Golden ratio

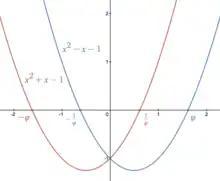
The golden ratio and its negative reciprocal are the two roots of the quadratic polynomial . The golden ratio's negative and reciprocal are the two roots of the quadratic polynomial .

Since the golden ratio is a root of a polynomial with rational coefficients, it is an algebraic number. Its minimal polynomial, the polynomial of lowest degree with integer coefficents that has the golden ratio as a root, is formula_6 This quadratic polynomial has two roots, and . Because the leading coefficient of this polynomial is 1, both roots are algebraic integers. The golden ratio is also closely related to the polynomial , which has roots and .